Terumah (parashah)

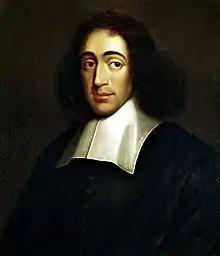
Spinoza

Baruch Spinoza asserted that a perusal of Scripture shows that all God's revelations to the prophets were made through words or appearances, or a combination of the two, and these words and appearances were either real, when external to the mind of the prophet who heard or saw them, or imaginary, when the imagination of the prophet was in a state that led the prophet distinctly to suppose that the prophet heard or saw them. Spinoza read Exodus 25:22, where God says, "And there I will meet with you and I will commune with you from the mercy seat that is between the Cherubim," to report that God revealed to Moses the laws that God wished to transmit to the Israelites with a real voice. Spinoza argued that God must necessarily have employed some sort of real voice, for Moses found God ready to commune with him at any time. And Spinoza argued that this, where God proclaimed the law, was the only instance of a real voice.